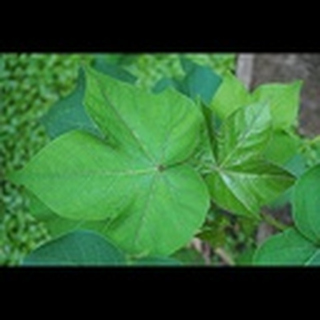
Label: healthy_cotton